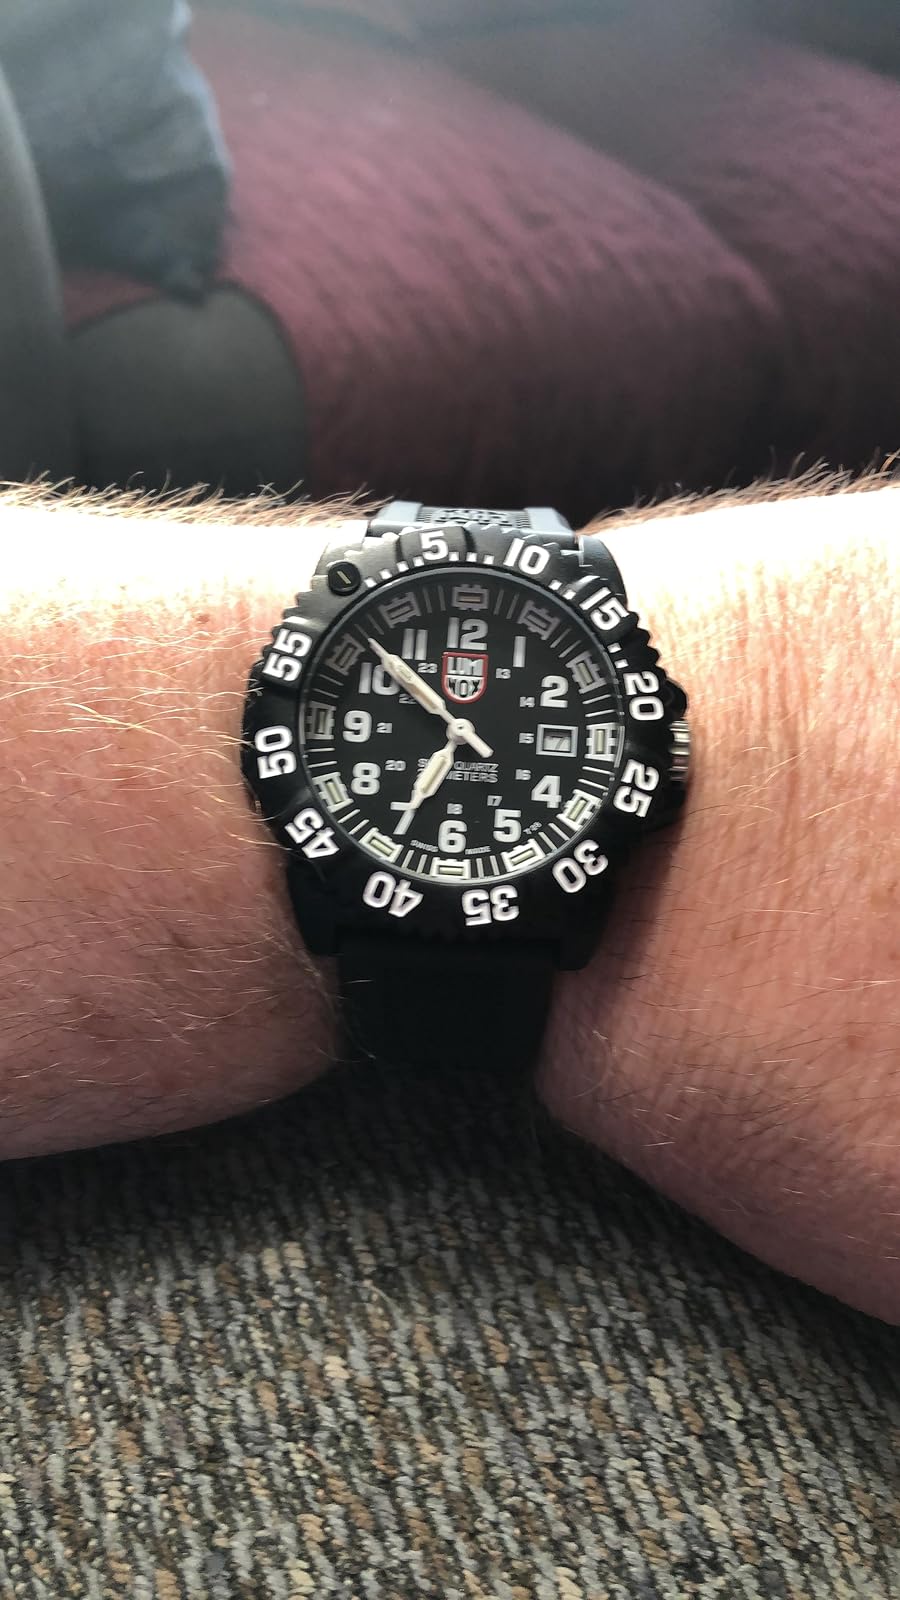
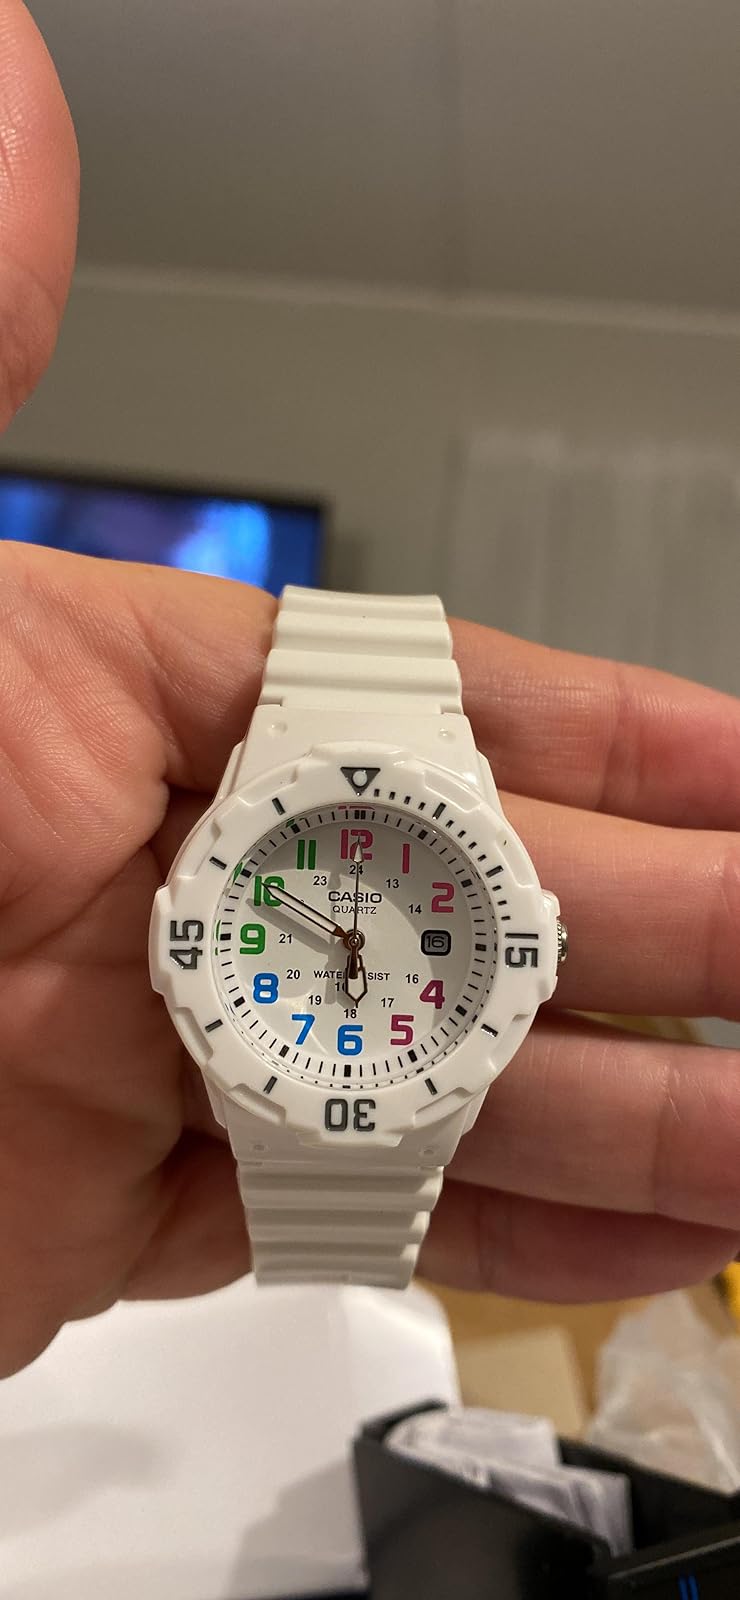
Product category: accessories_watch
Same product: no